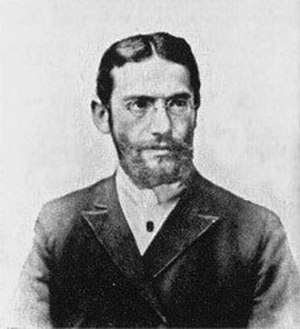
VM i skak 1908
Siegbert Tarrasch
VM i skak 1908 var en match mellem den regerende mester, Emanuel Lasker fra Tyskland, og udfordreren, hans landsmand Siegbert Tarrasch. Matcen blev afviklet i byerne Düsseldorf og München i Tyskland i perioden 17. august – 30. september 1908. Vinderen af matchen var den, der nåede otte gevinster først, remis talte ikke. Lasker forsvarede titlen ved at vinde 8 – 3.